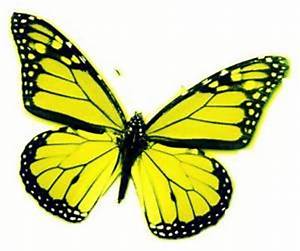
Label: butterfly